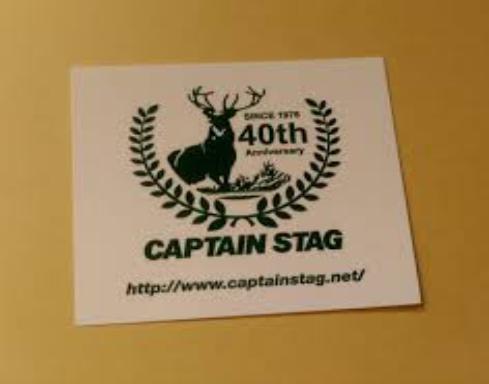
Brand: captain stag
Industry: Necessities